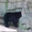
Label: bear